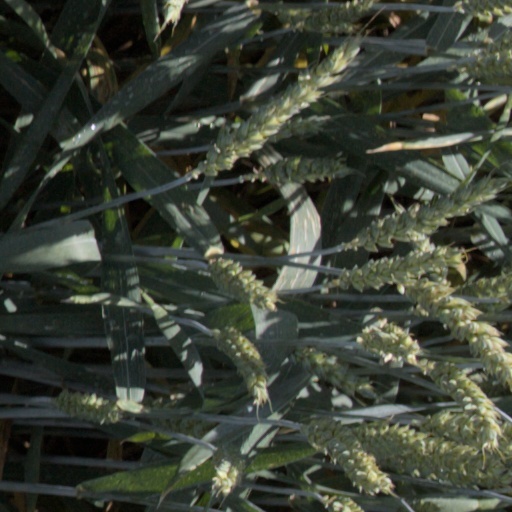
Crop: wheat